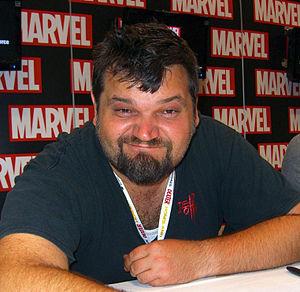
Esad Ribić est un dessinateur de bande dessinée croate qui travaille pour l'industrie américaine du comic book depuis 1996. Il est surtout connu pour des travaux publiés par Marvel Comics.